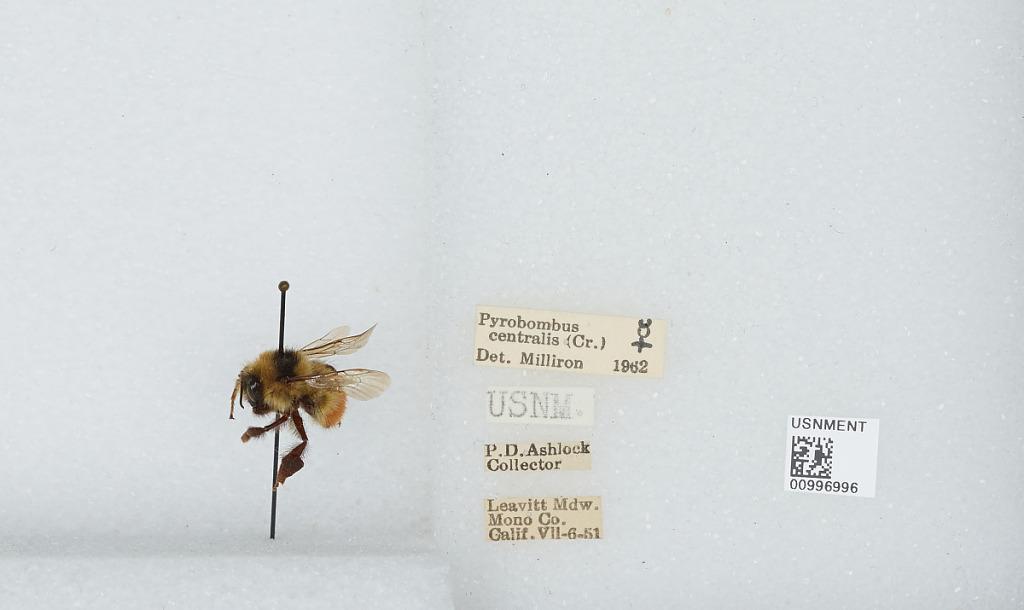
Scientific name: Bombus (Pyrobombus) centralis Cresson
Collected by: P. Ashlock
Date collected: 1951-7-6
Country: United States
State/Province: California
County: Mono
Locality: Leavitt Meadow
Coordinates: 38.3175, -119.551
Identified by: Milliron